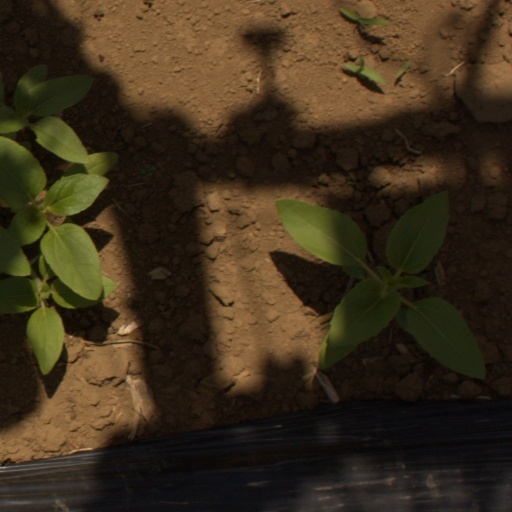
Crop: Jerusalem artichoke